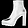
Label: Ankle boot